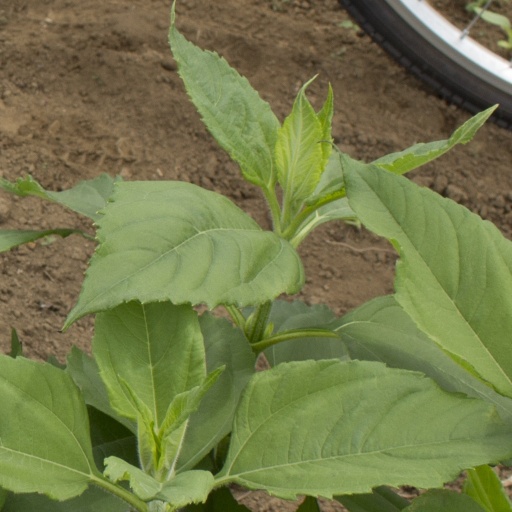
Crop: Jerusalem artichoke